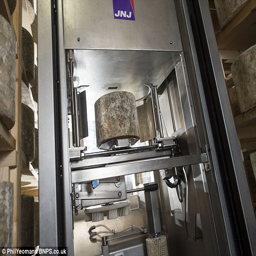
machines have been used to turn cheeses like or hard cheese but this is the first in the world modified to turn wheels of cheddar